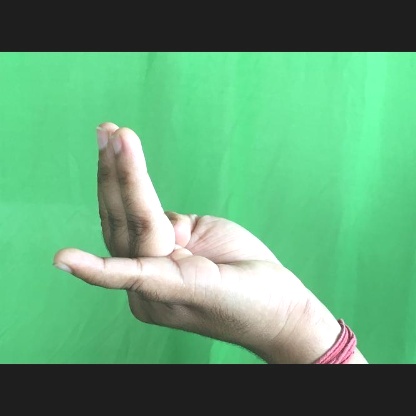
Mudra: Chaturam